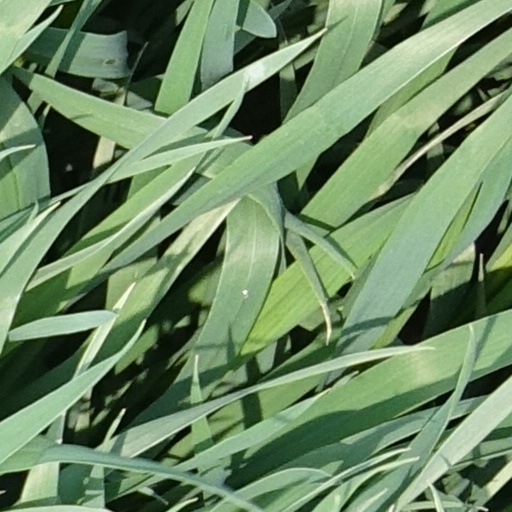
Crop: wheat